Archangel Michael's Church (Znojmo)

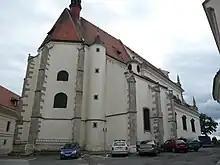
Rear part of the church

Church of Saint Michael the Archangel is a church in Znojmo in the South Moravian Region of the Czech Republic.